Edinburgh Seven

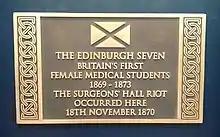
Historic Scotland commemorative plaque to the Edinburgh Seven and the Surgeons' Hall riot

Five of the original seven – Bovell, Chaplin, Jex-Blake, Marshall and Pechey – were granted MDs abroad in the later 1870s, either in Bern or Paris. In 1876 new legislation enabled, but did not compel, examining bodies to treat candidates of both sexes equally. The Irish College of Physicians (then called the Kings and Queens College of Physicians) was the first to start granting medical practice licences to women: an opportunity for four of the newly qualified women.